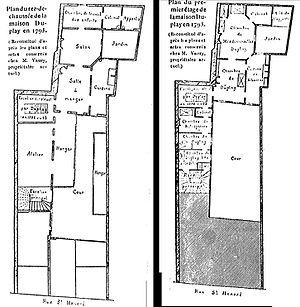
Plan de la maison Duplay. Extrait de G.Lenotre, Paris révolutionnaire, Firmin-Didot, 1895
Maurice Duplay, né le 22 décembre 1738 à Saint-Didier-La Séauve et mort le 30 juin 1820 à Paris, est un entrepreneur de menuiserie et un révolutionnaire français.